Florence M. Rice

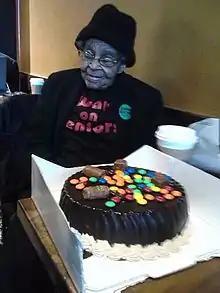
Florence M. Rice's 96th birthday celebration in Harlem.

After completing the eighth grade, Florence Rice went to work as a domestic seamstress. She became a member of the International Ladies Garment Workers Union. In 1962, she participated in a congressional hearing held by Adam Clayton Powell Jr., which probed discriminatory union policies and practices towards African Americans and Latinos. She testified regarding the situation in the International Ladies' Garment Workers' Union. It is noted that after the congressional hearings, Rice was blacklisted and marginalized by the garment industry, which prompted her to start the Harlem Consumer Education Council in the 1960s.